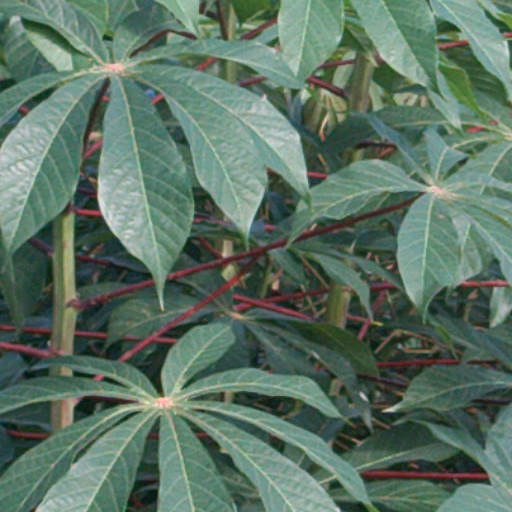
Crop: cassava